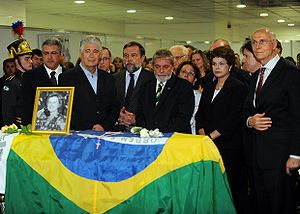
Zilda Arns
Zilda Arns begravelse hvor blandt andet Brasiliens præsident Luiz Inácio da Silva deltog.
Zilda Arns Neumann var en brasiliansk børnelæge og sundhedsarbejder.